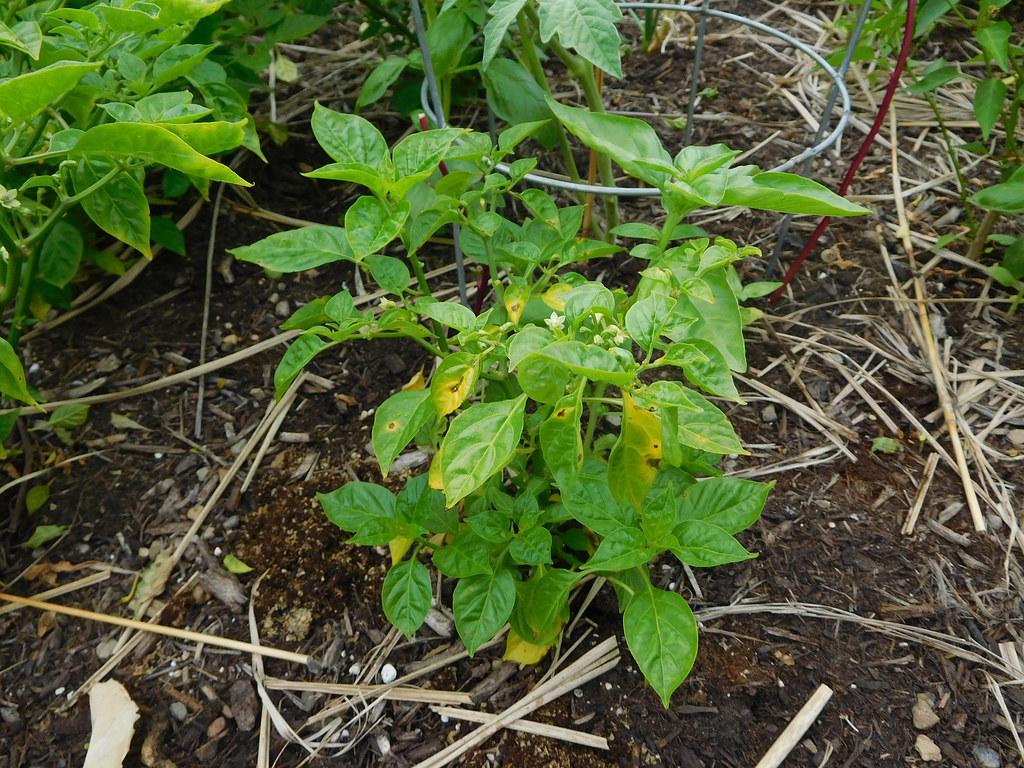
Plant: Bell pepper
Disease: bell pepper bacterial spot